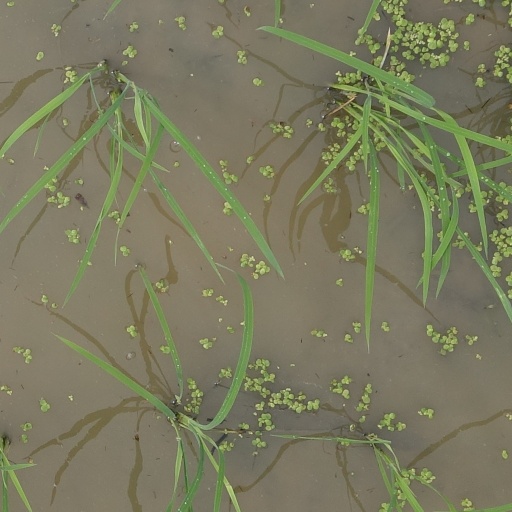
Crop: rice